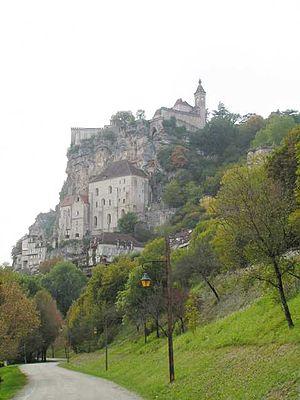
Vue de Rocamadour (46) Catégorie:Image de Rocamadour